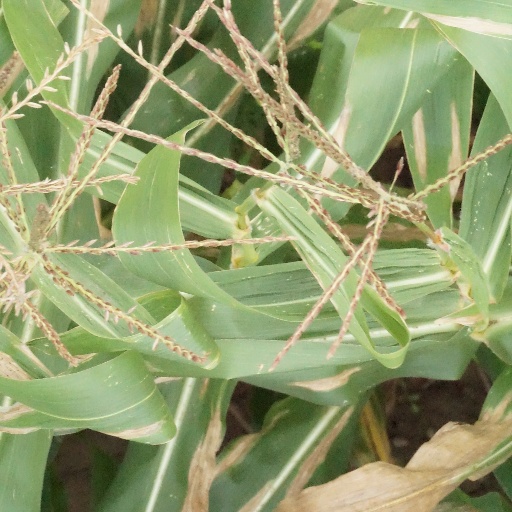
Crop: maize; corn